Exhibition Place

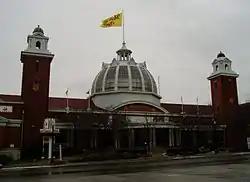
The Government Building was built in 1911 and has housed a Medieval Times dinner theatre since 1993.

This monument, depicting a winged angel holding aloft a crown of olive branches and standing upon a globe held aloft by female sphinxes, was presented to the people of Canada on June 12, 1930, by the Ancient Arabic Order Nobles of the Mystic Shrine (better known as the Shriners) as a symbol of peace and friendship between the United States and Canada. It is also meant as "an ongoing reminder that Freemasonry actively promotes the ideals peace, harmony, and prosperity for all humankind". It is situated immediately south of the Bandshell, and is the focal point of the surrounding rose garden.